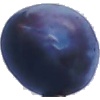
Label: Plum 3